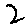
Label: 2